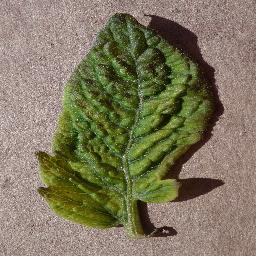
Label: Tomato___Tomato_Yellow_Leaf_Curl_Virus